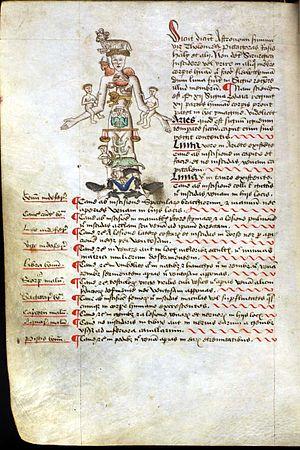
Dans le cadre de la philosophie naturelle, la théorie des quatre éléments est une façon traditionnelle de décrire et d'analyser le monde.
En amont de sa revendication prédictive, l'astrologie propose un système de correspondances entre des symboles et les réalités matérielles ou psychologiques de l'environnement humain.